Kangra tea

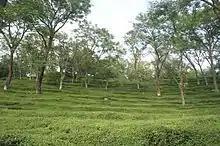
Mann Tea Estate, owned by Dharmsala Tea Company, located in Dharamsala, Himachal Pradesh, about half an hour from McLeodganj.

However, the 1905 Kangra earthquake caused thousands of deaths and destruction of factories, forcing the British to sell the plantations and leave the area. In the decades that followed, only small quantities of Kangra tea were produced by the new owners.